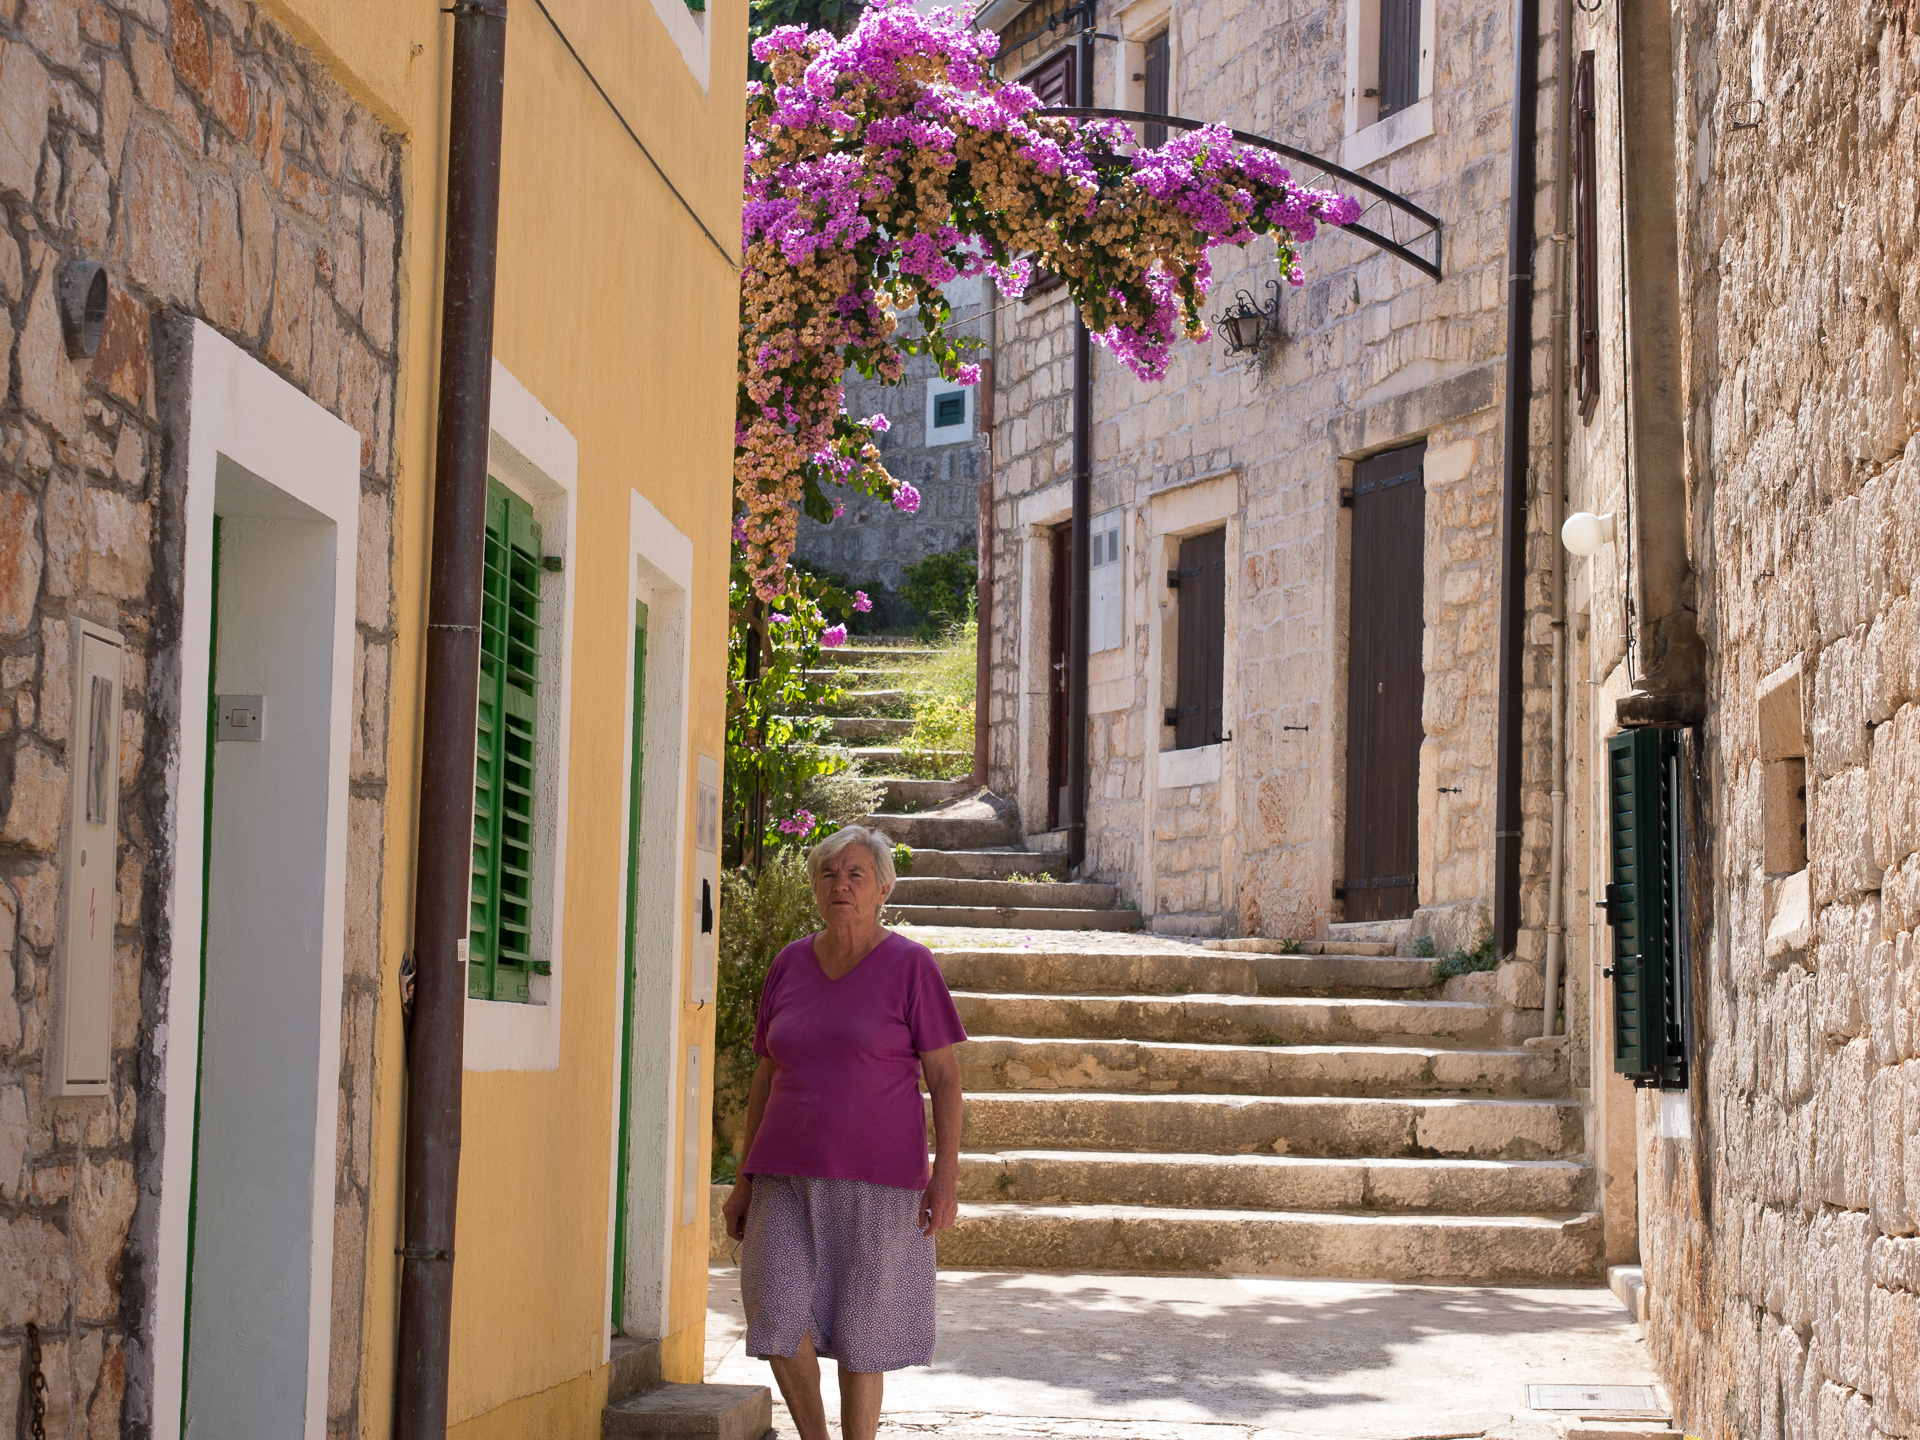
road, street, flower, town, alley, home, spring, color, facade, interior design, 2014, croatia, courtyard, kroatien, panasoniclumixg5, olympusf1845mm, hvar, neighbourhood, vrboska